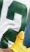
Number: 2